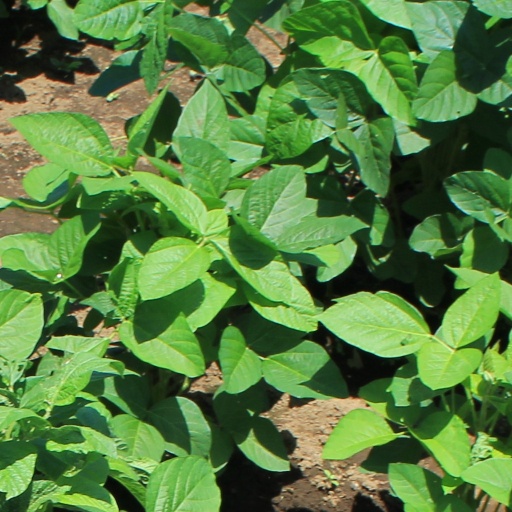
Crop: soybean